Mentawai Islands rain forests

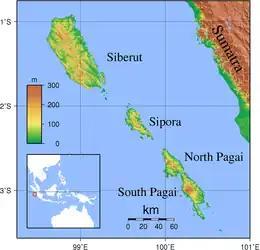
Mentawai Islands topography

The ecoregion has an area of 6,513 square kilometers, which includes all the Mentawai Islands, the largest of which are Siberut, Sipura, North Pagai, and South Pagai, as well as Enggano Island further to the southeast. The islands lie 80 to 120 km from the west coast of Sumatra.